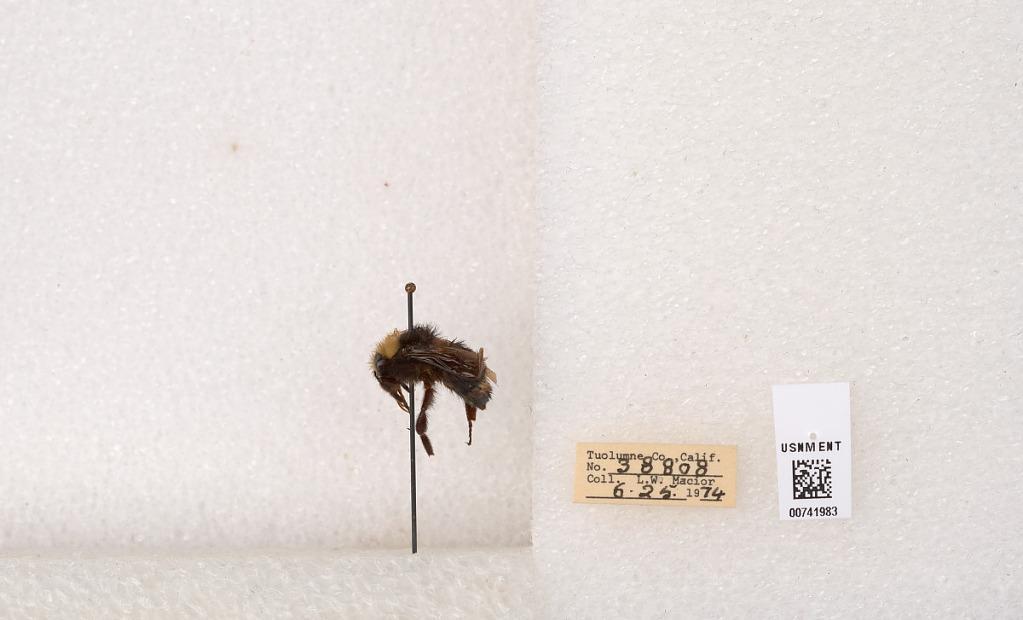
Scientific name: Bombus (Pyrobombus) vosnesenskii Radoszkowski
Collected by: L. Macior
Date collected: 1974-6-25
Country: United States
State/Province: California
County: Tuolumne
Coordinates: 37.9712, -120.228